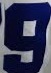
Number: 9